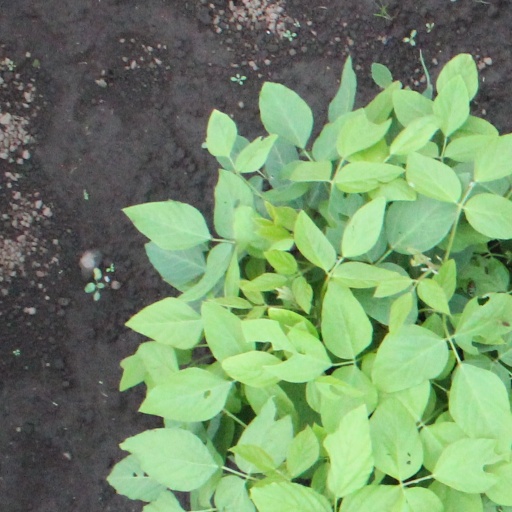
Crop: soybean